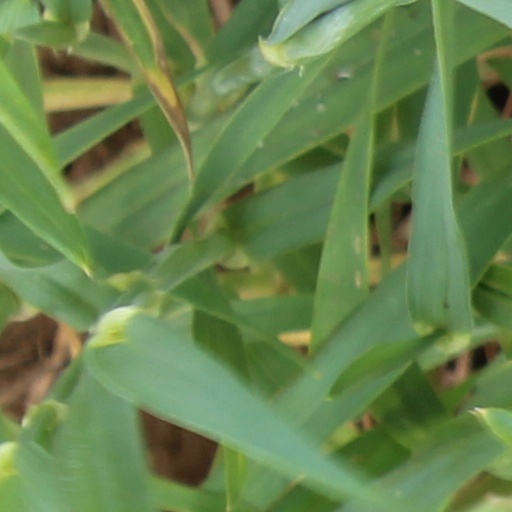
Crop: wheat